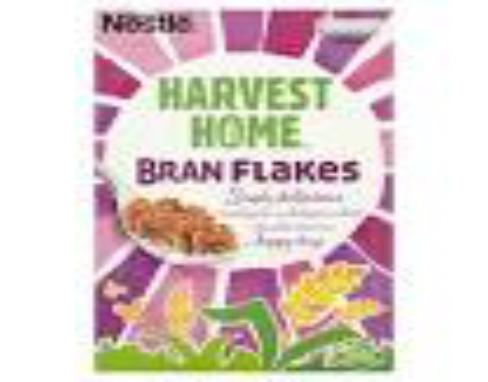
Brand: Bran Flakes
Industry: Food